New Paltz station

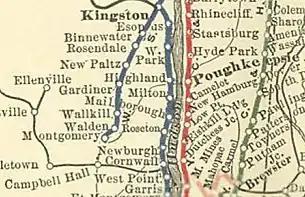
The original Wallkill Valley rail line stretched from Montgomery to Kingston.

By November 1869, the Gardiner rail depot, to the south of New Paltz, was ceremoniously opened by the railroad's president, Floyd McKinstry. The station immediately began to see regular traffic. A second Gardiner station was constructed in the hamlet of Forest Glen, in the northern part of Gardiner. The railroad company was contractually obligated to start construction in New Paltz by May 18, 1870, and work on the New Paltz station commenced that day. The depot was designed to be . The design included freight and baggage rooms, as well as a water tank and engine house. The station had two waiting rooms, while most stations on the Wallkill line only had one. The New Paltz station, as with the other Wallkill Valley stations, was based on "standard patterns ... rather than by individual architects".